Isabella of Bourbon

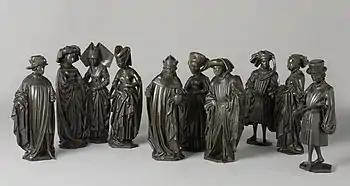
Weepers in the collection of the Rijksmuseum

Isabella's funeral monument was built in the church of St. Michael's Abbey, Antwerp in 1476. It was decorated with 24 brass copper alloy statuettes of noblemen and women standing in niches, now known as 'weepers' or 'mourners', placed above a bronze effigy of Isabella. Art historians generally attributed the carvings to Jan Borman the Younger and the castings to Renier van Thienen. The mourners clothes are of an earlier fashion than Isabella's, probably because the mourners were copied from older tombs.